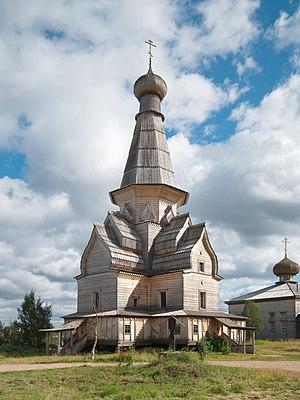
L'église de la Dormition de Varzouga ou église de l'Assomption de Varzouga est une église construite au XVIIᵉ siècle dans le village de Varzouga, raïon de Ter, au sud-est de l'oblast de Mourmansk. C'est un monument remarquable de l'architecture en bois qui fait partie du complexe des monuments de ce style à Varzouga avec l'église d'Athanase, le clocher du complexe de la Dormition, l'église de Nikolaï Tchoudotvorets, l'église Saints-Pierre-et-Paul et la chapelle du moine anonyme de Ter.